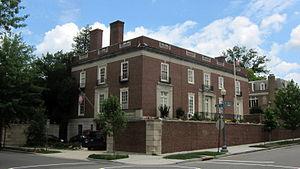
Voici les représentations diplomatiques de l'Afghanistan à l'étranger, hormis les consulats honoraires :